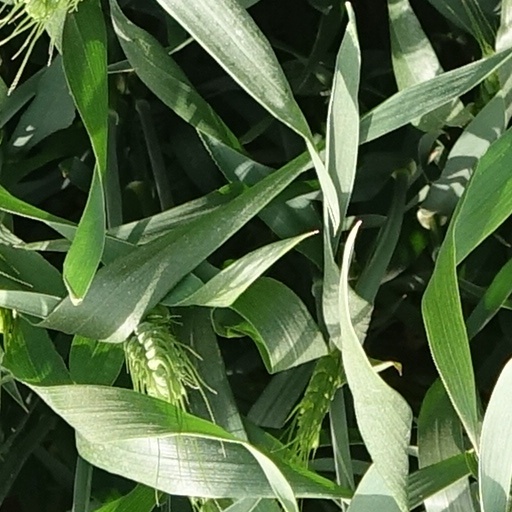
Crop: wheat